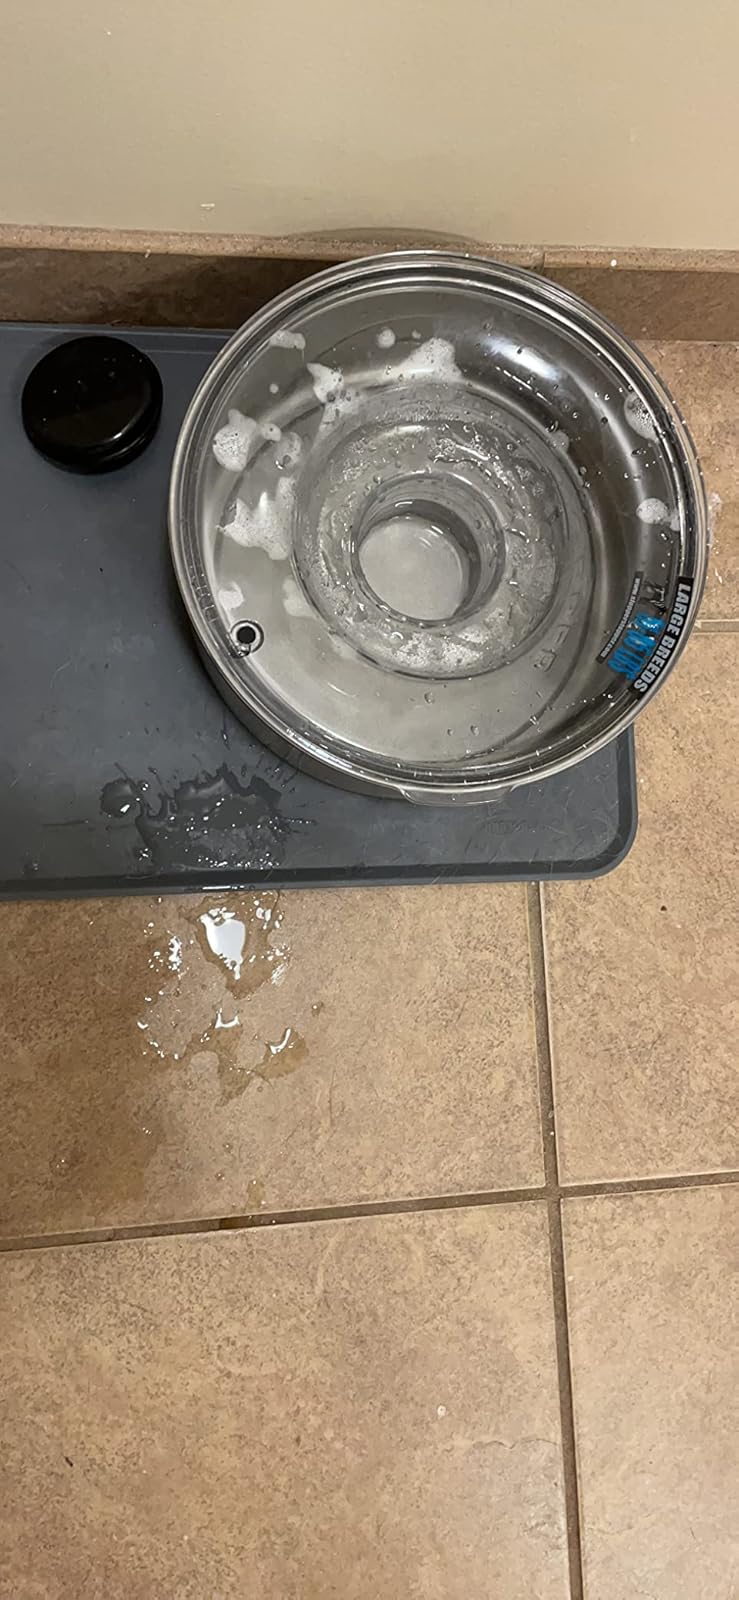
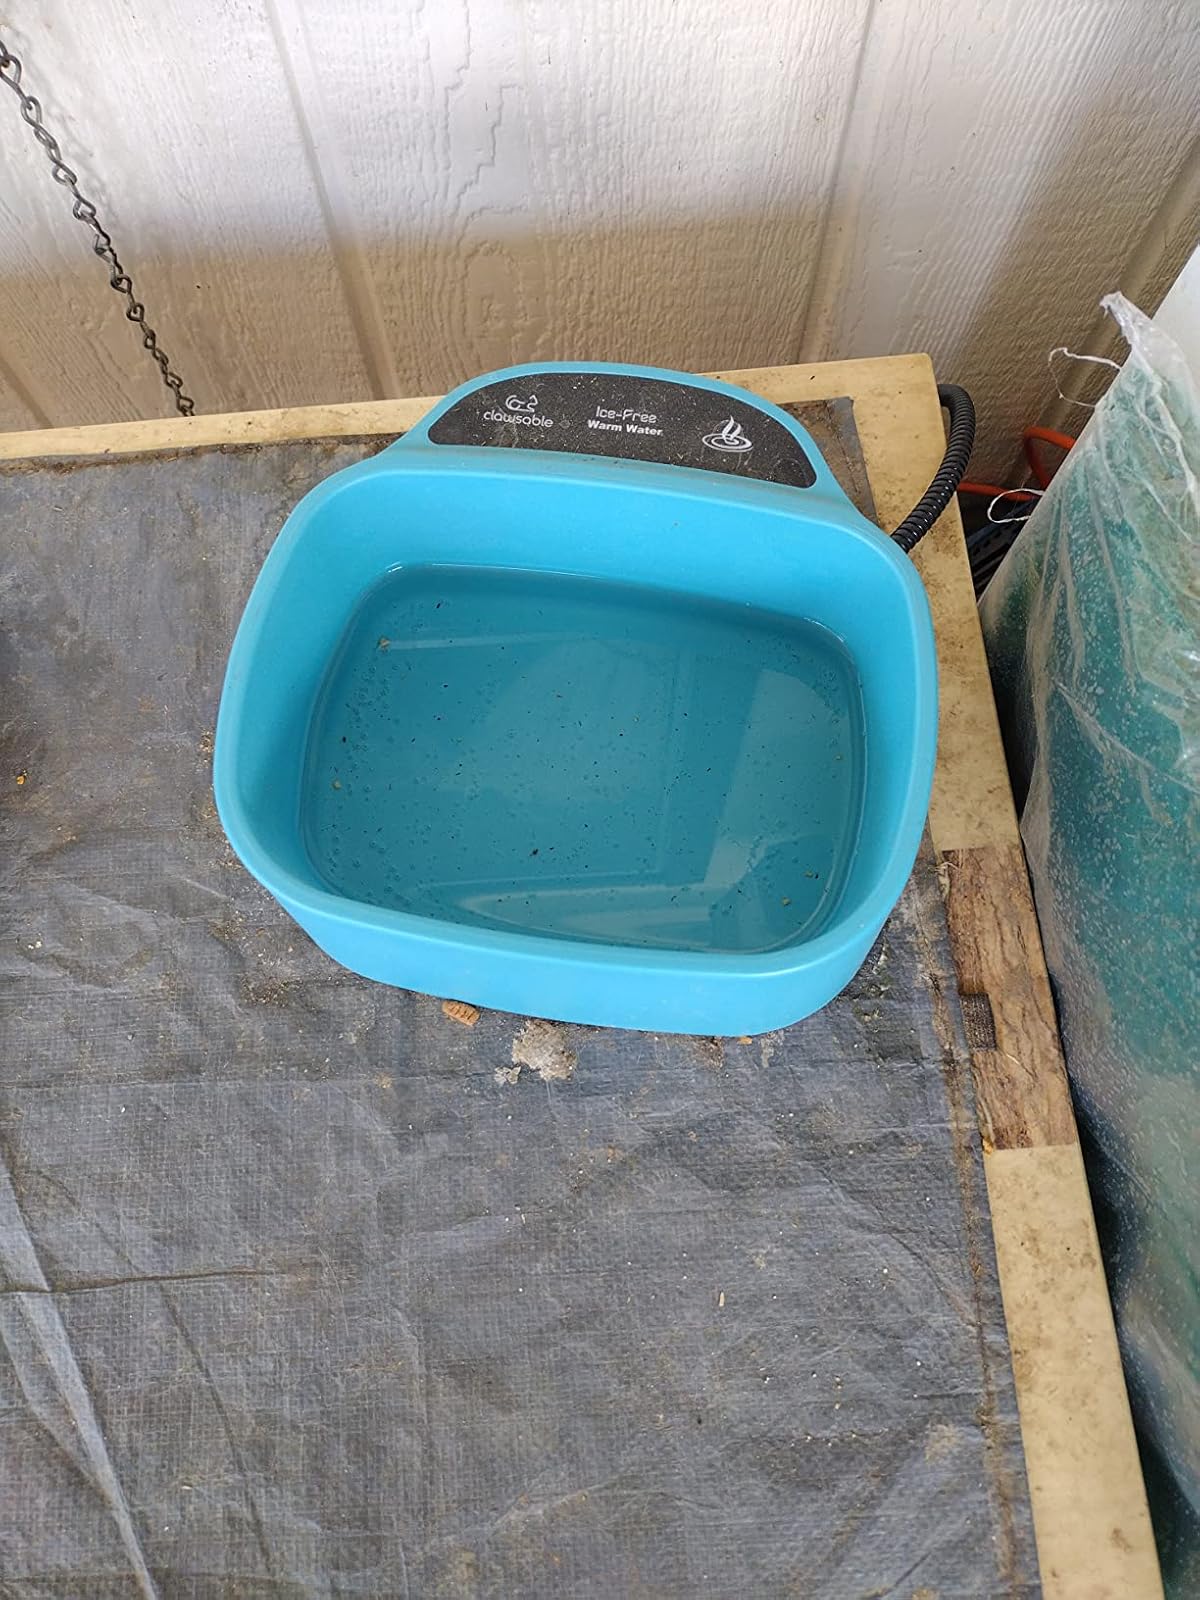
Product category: items_bowl
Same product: no